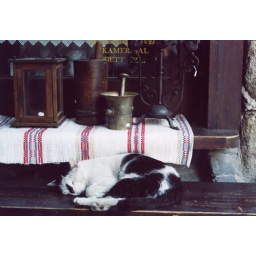
Un gatto in una vetrina a Szetendre, Ungheria. A sleeping cat in a shop window in Szetendre, Hungary.